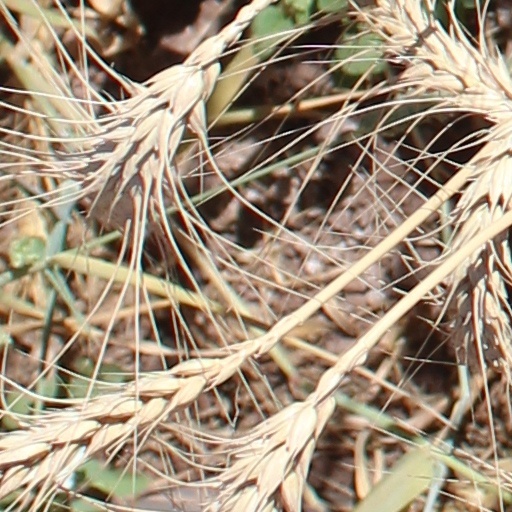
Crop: wheat